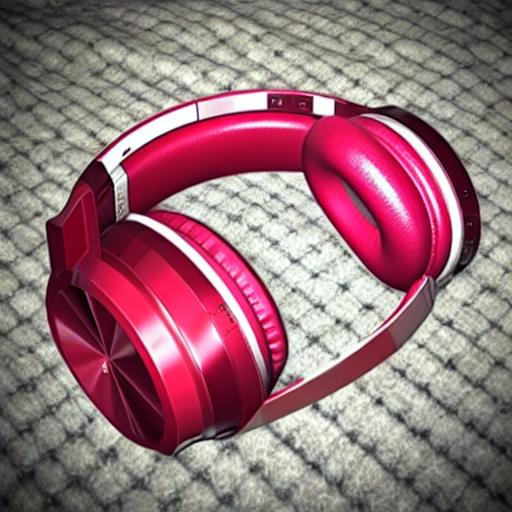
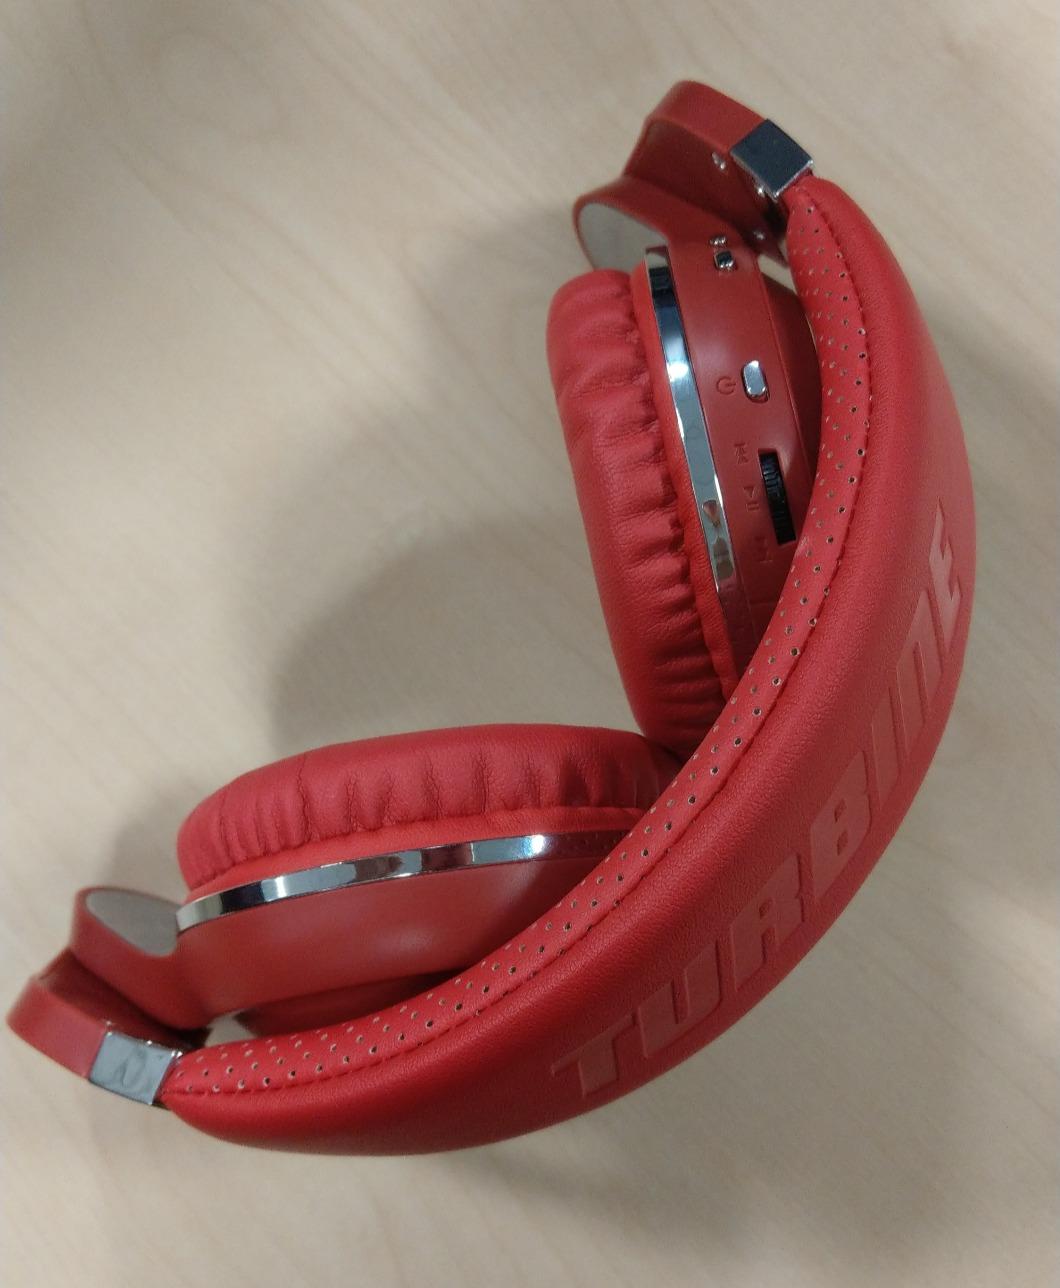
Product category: headphones
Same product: no